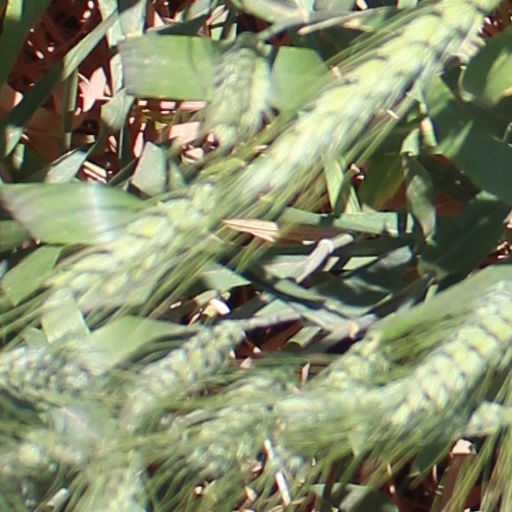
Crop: wheat